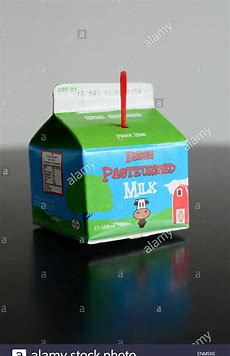
Label: paper